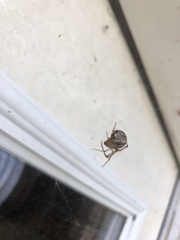
Species: Parasteatoda_tepidariorum